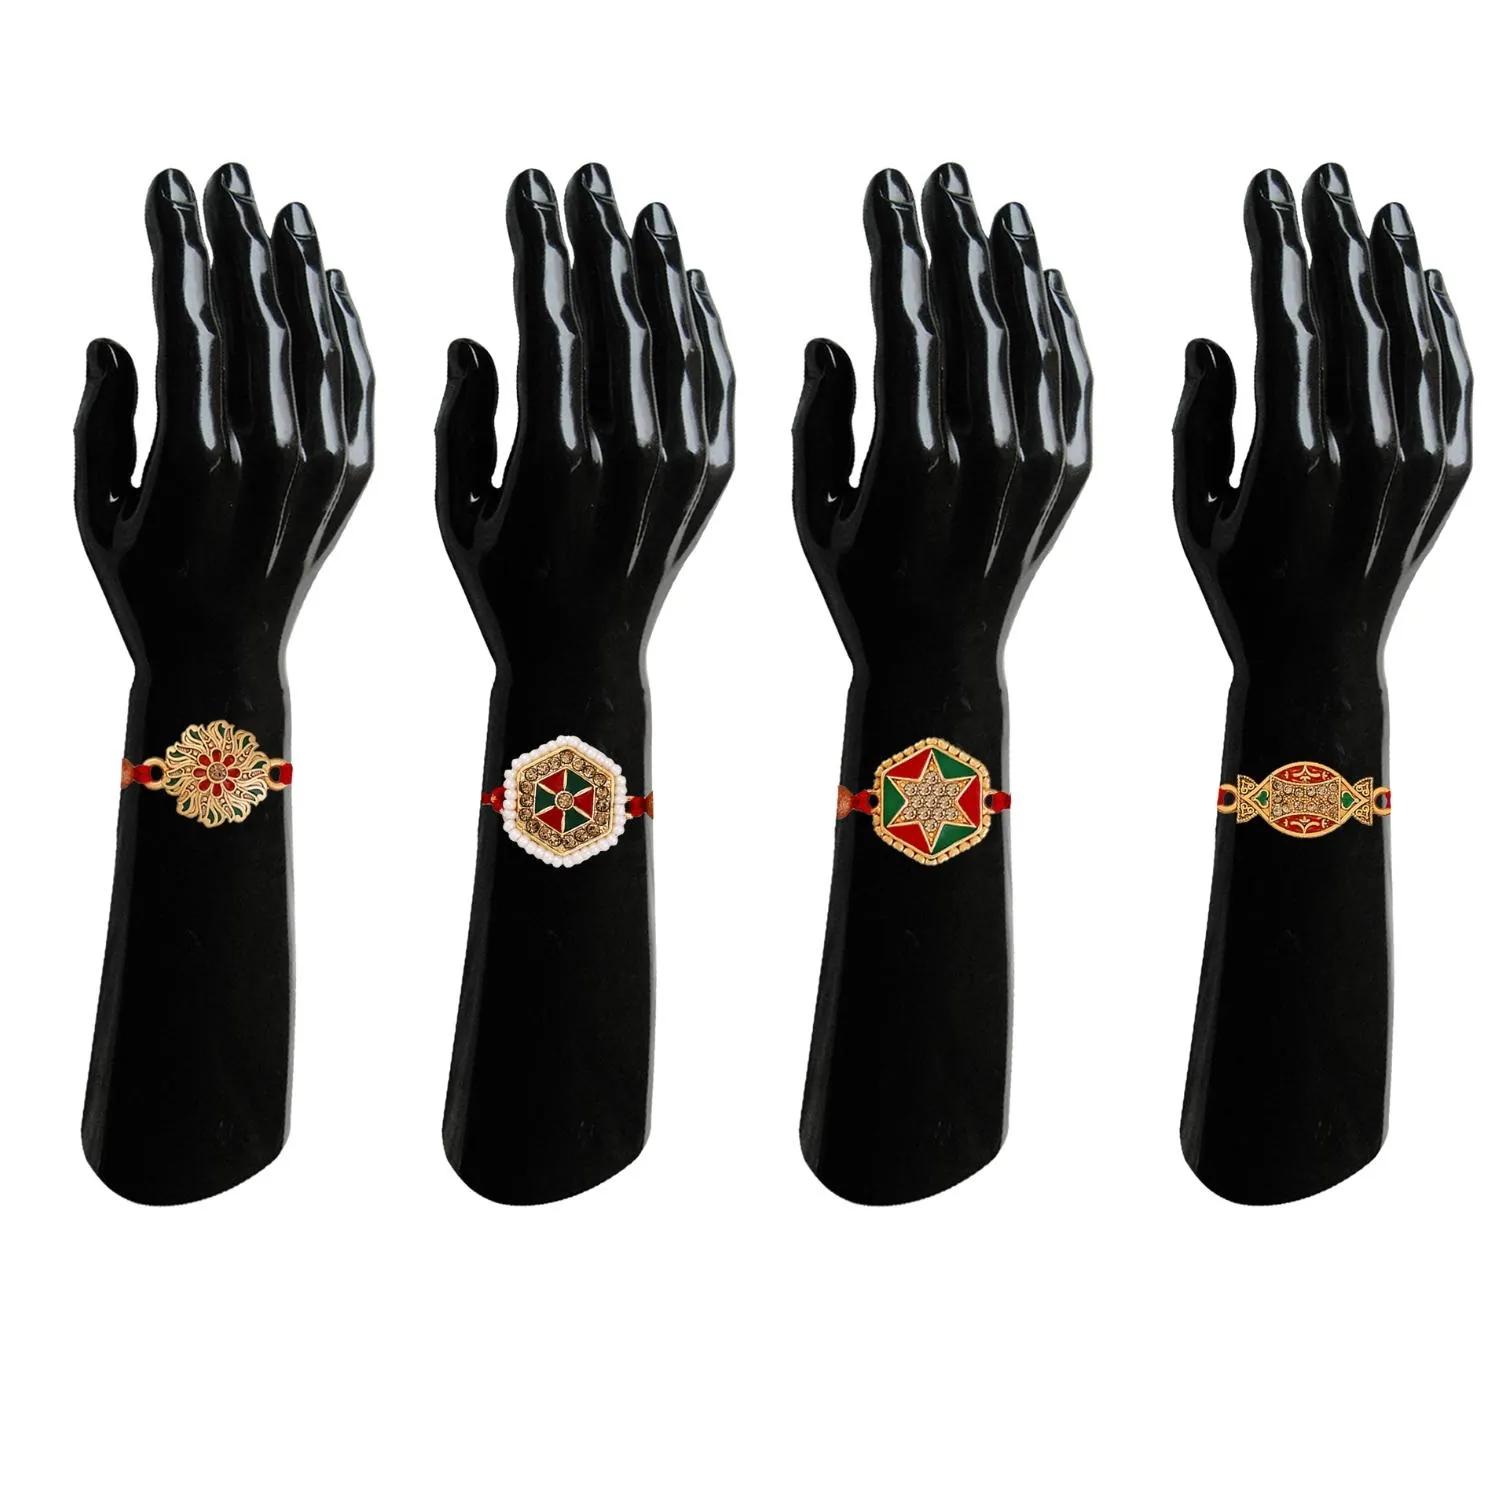
Stefan Combo of 7 Beautiful Traditional Colorful Rakhis for Brother.(RACO001045)
Type: Rakhis
Brand: Stefan
Price: Rs. 529
 Send love to your brother in the form of this lovely Rakhi from the house of Stefan.Rakshabandhan or Rakhi is a festival celebrating and honoring sibling love. A sister has a heart filled with love and she prays strongly for her brother’s welfare and prosperity. In our range of designer Rakhis, there is a vast choice for selecting the best one for your brother.
Features: Rakhi is the festival of expressing the feelings of love for your brother. Celebrate this Rakhi with exclusive Rakhis from the house of Stefan.,Rakshabandhan is a special occasion to celebrate the undying bond of love between a brother and a sister. The rakhi thread is introduced for the celebration of the festival of rakhi, also known as \Raksha Bandhan\. So we have created an excellent selectio,Content in Box : 7 Rakhi,Alloy Metal Rakhi having Gold Plating with Meenakari Work & Artificial Pearl, Crystal,Acknowledge Your Love For Your Brother By Sending This Beautiful \RAKHI\ With A Promise That Your Bond With Him Will Grow Stronger With Each Passing Moment.
Included: 7-Rakhis